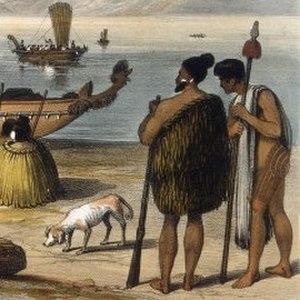
L'environnement naturel en Nouvelle-Zélande, un grand archipel entre la mer de Tasman et le Pacifique, est l'un des plus particuliers au monde du fait du long isolement de cet archipel d'avec les terres continentales. La Nouvelle-Zélande faisait partie du Gondwana, duquel elle s'est séparée il y a 82 Ma, et sa biodiversité partage des caractéristiques avec celles de la Nouvelle-Calédonie et de l'île Lord Howe, toutes deux sur le même continent depuis largement submergé de Zealandia. Plus récemment, plusieurs espèces ont été introduites par l'Homme.